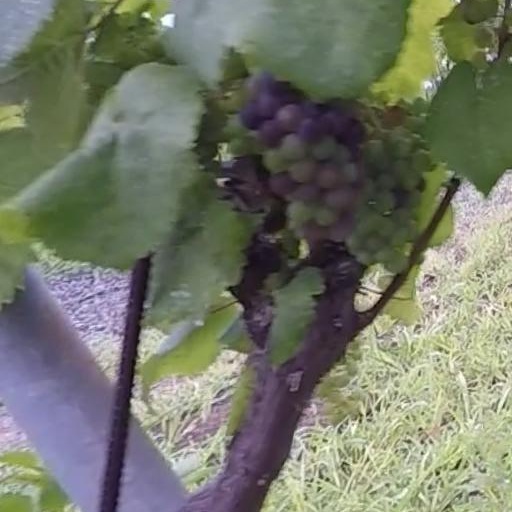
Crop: grape